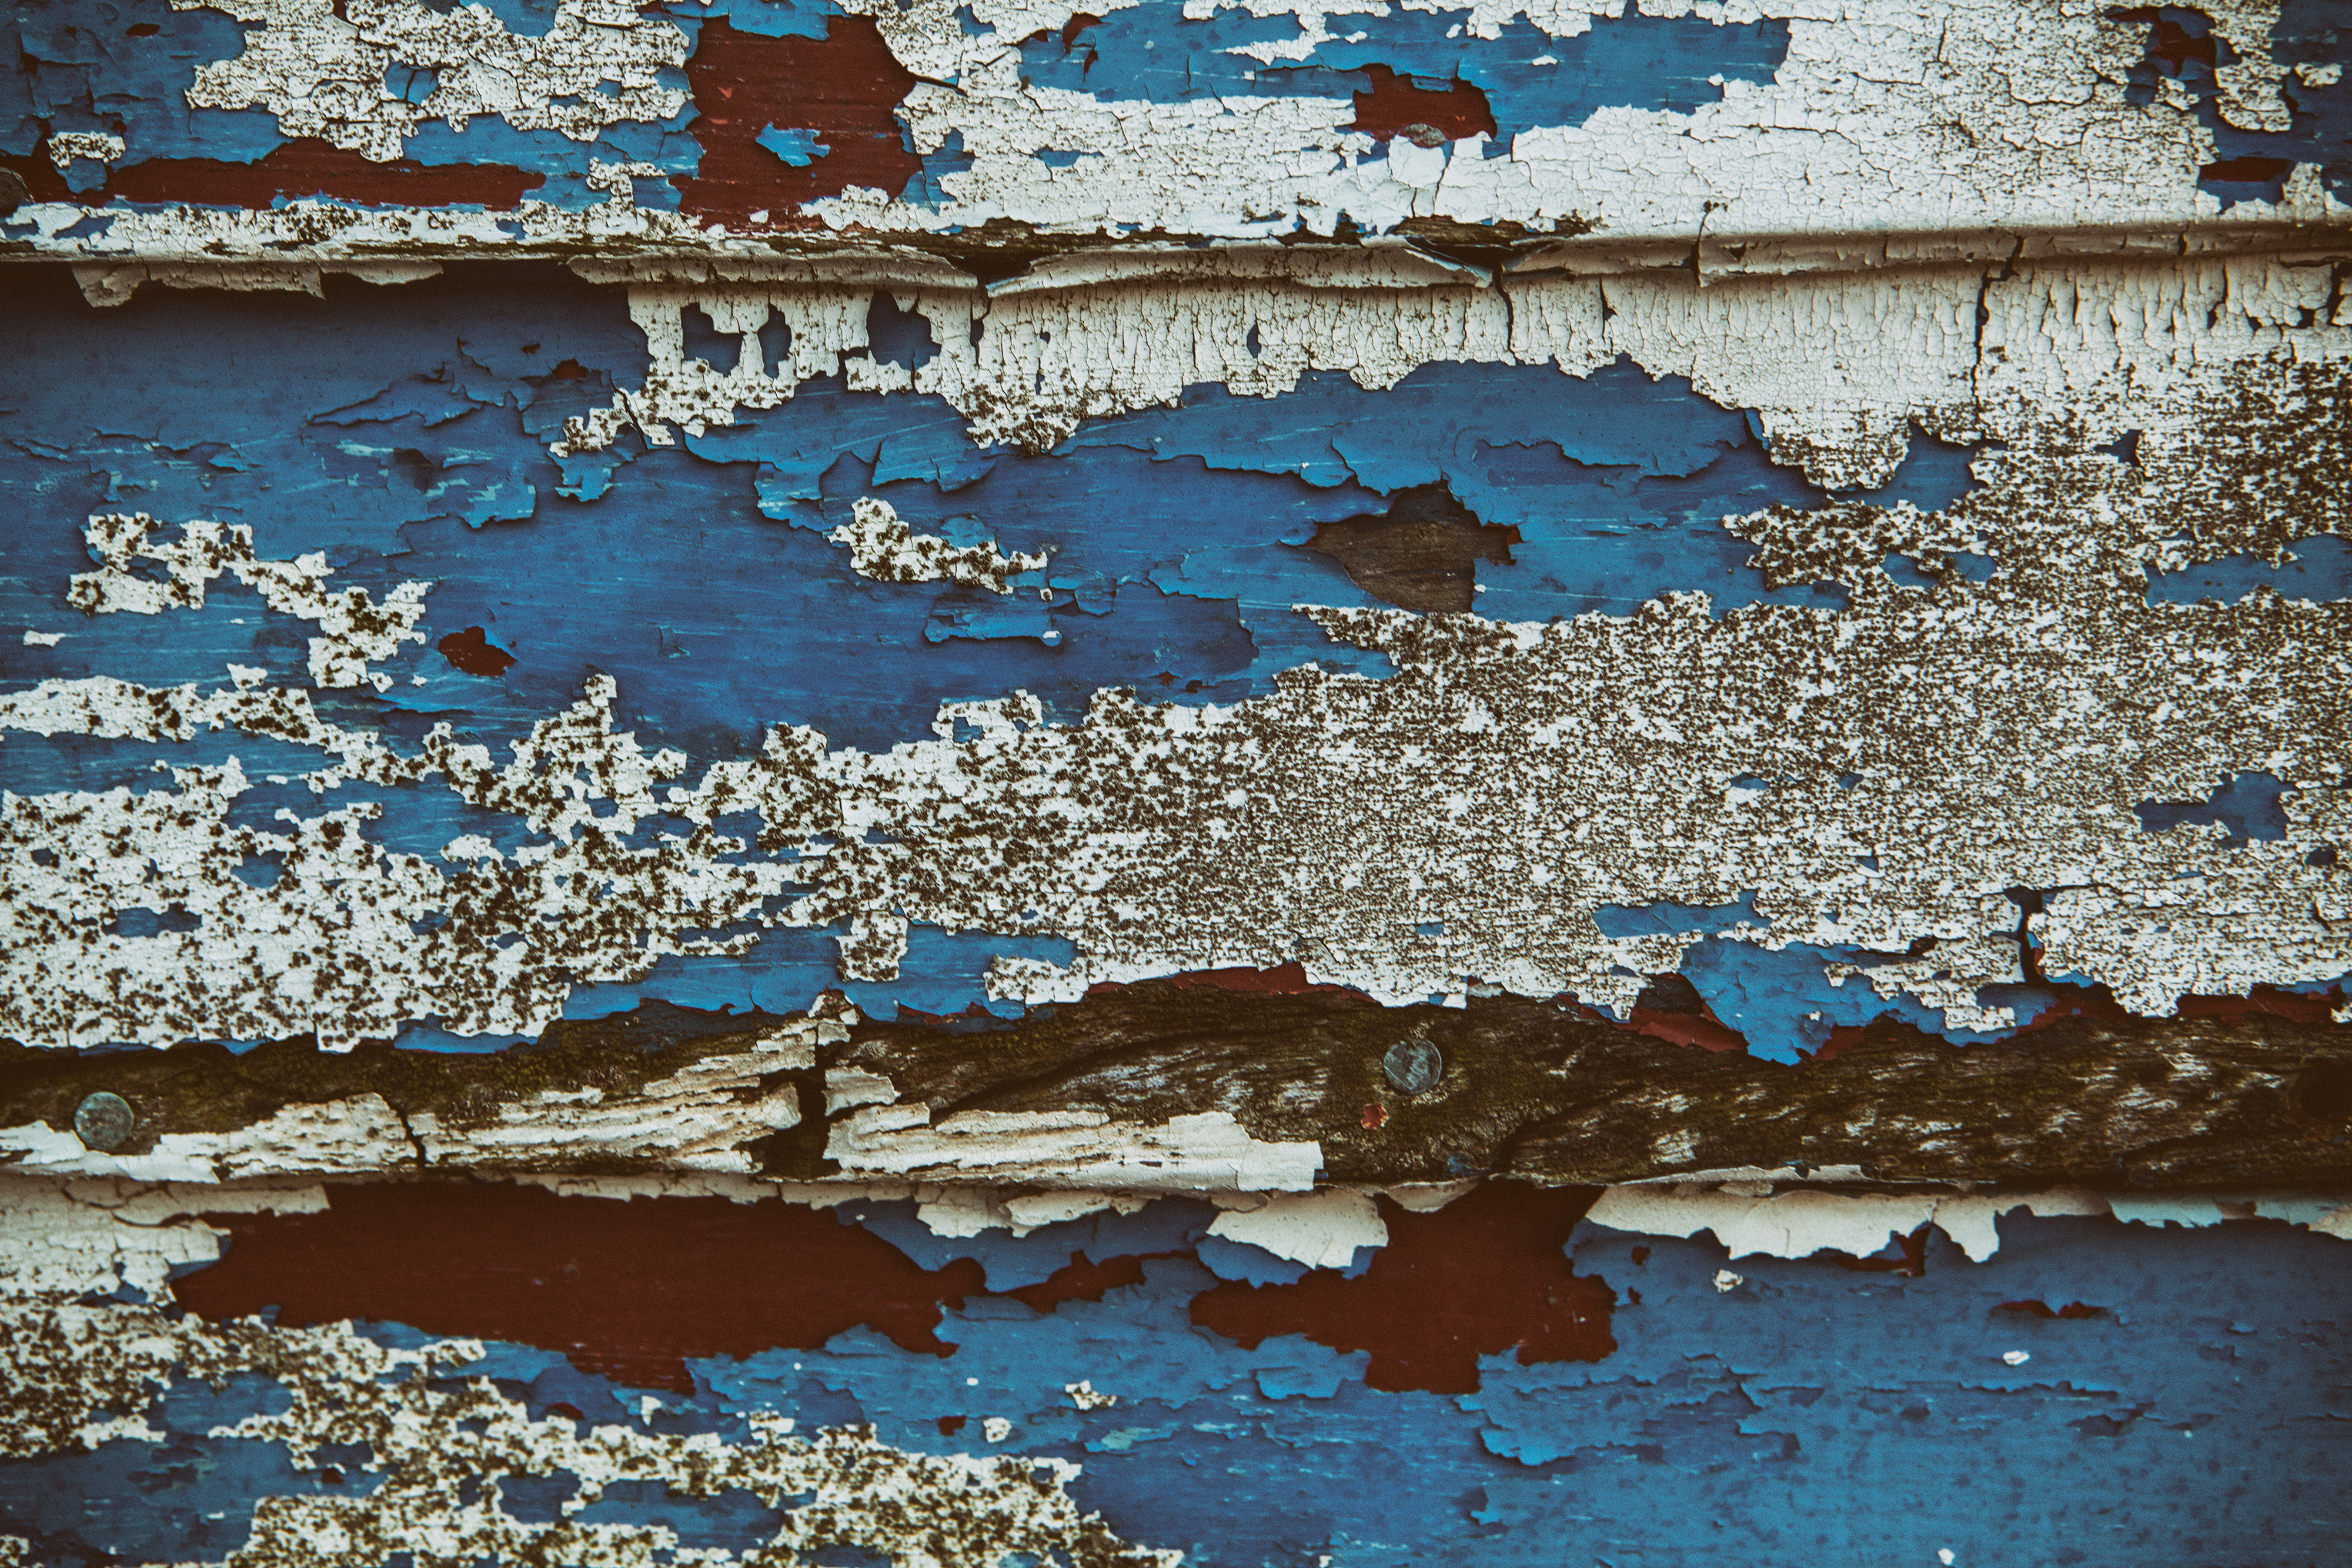
blue, water, reflection, wall, azure, sky, world, painting, pattern, electric blue, rock, art